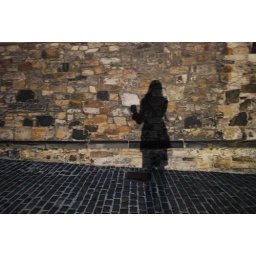
Nikon D60 in one hand, glass of red in the other! (Conference reception at Edinburgh Castle.)